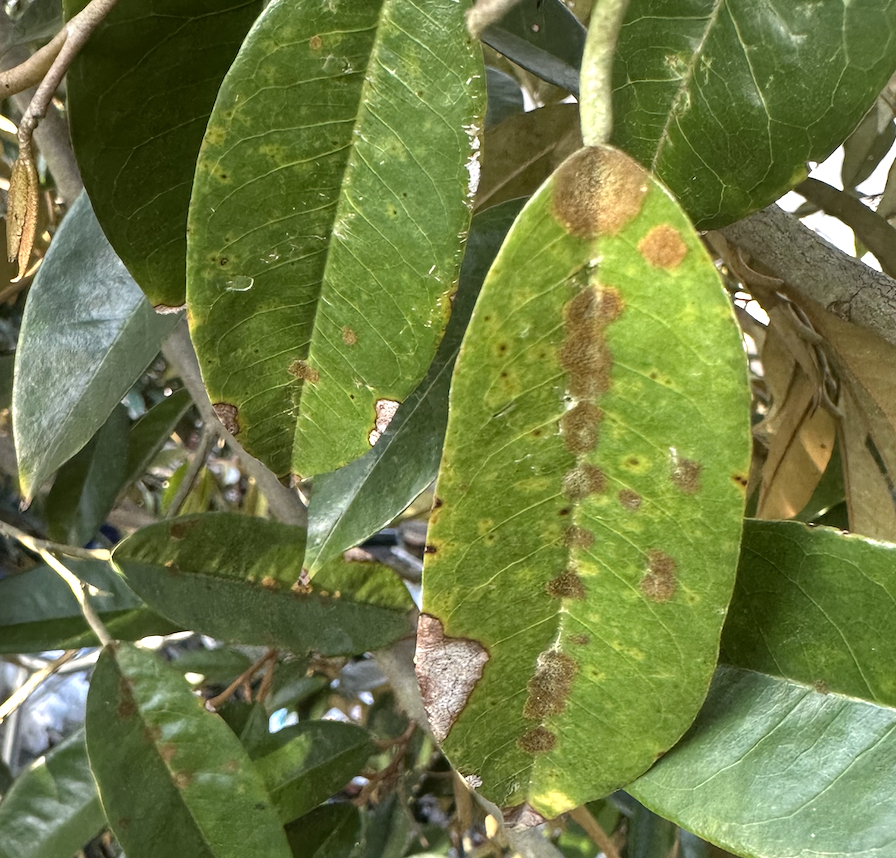
Label: stem_blight